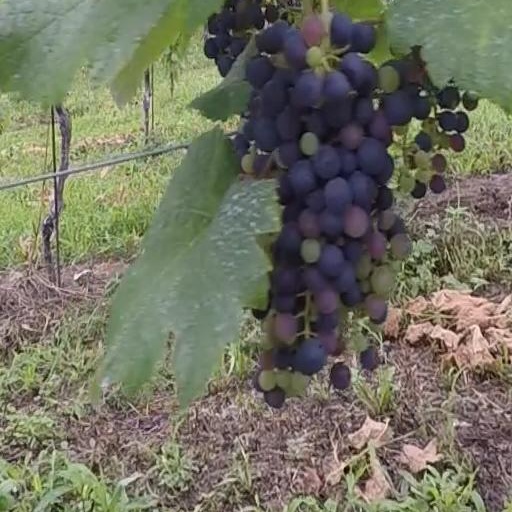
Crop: grape